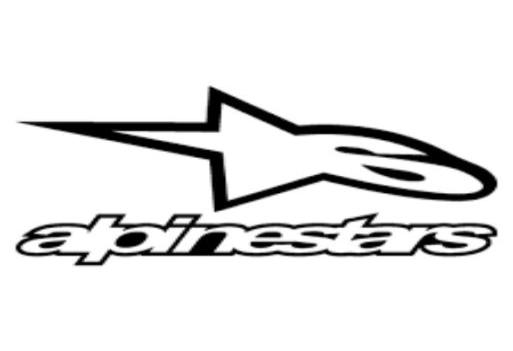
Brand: alpinestars-2
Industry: Clothes